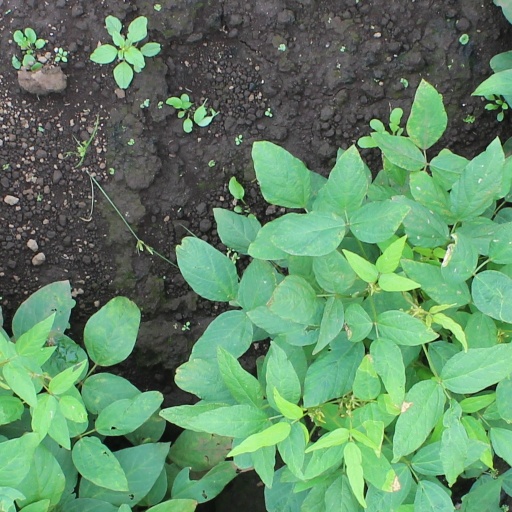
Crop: soybean